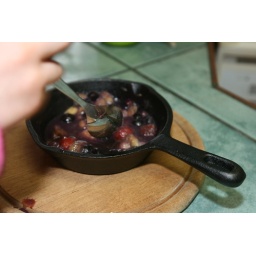
1/2 cup of frozen blueberries &amp;amp; 1/2 cup of frozen strawberries (picked by us in the summer) and 1/2 banana